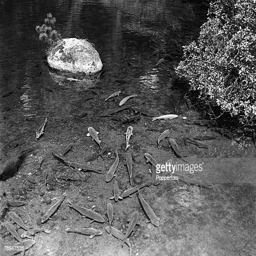
person in swimming in the water